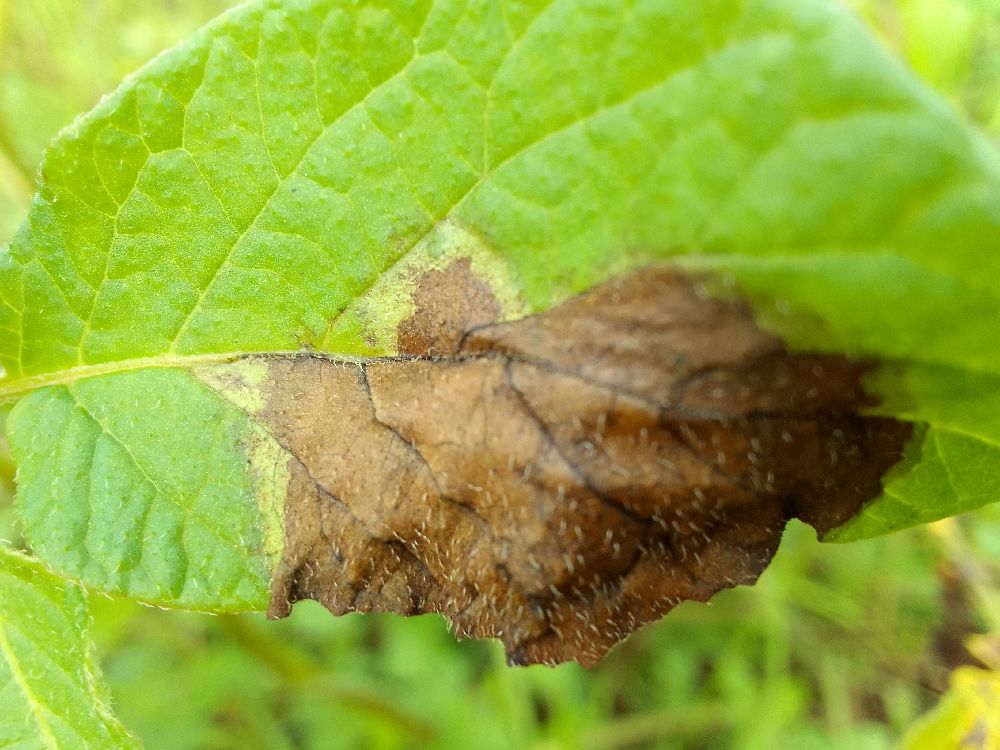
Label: Early blight